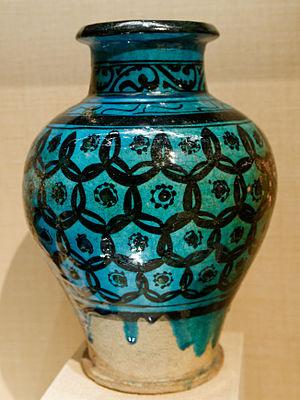
Jarre, art ayyubide.